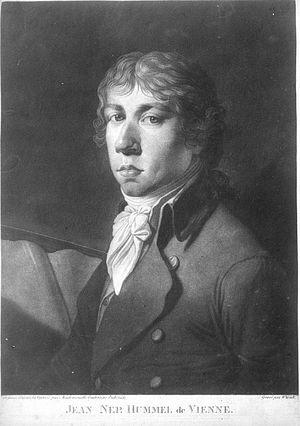
Johann Nepomuk Hummel est un compositeur autrichien, élève de Mozart, de Haydn et de Salieri. Il est considéré comme l'un des meilleurs pianistes de concert d'Europe de son temps. Principalement reconnu pour ses concertos pour piano et trompette, il a consacré l'essentiel de son activité à des pièces pour le piano. En parallèle de Beethoven, dont il est le contemporain, sa musique se classe à la jonction entre le classicisme et le romantisme.